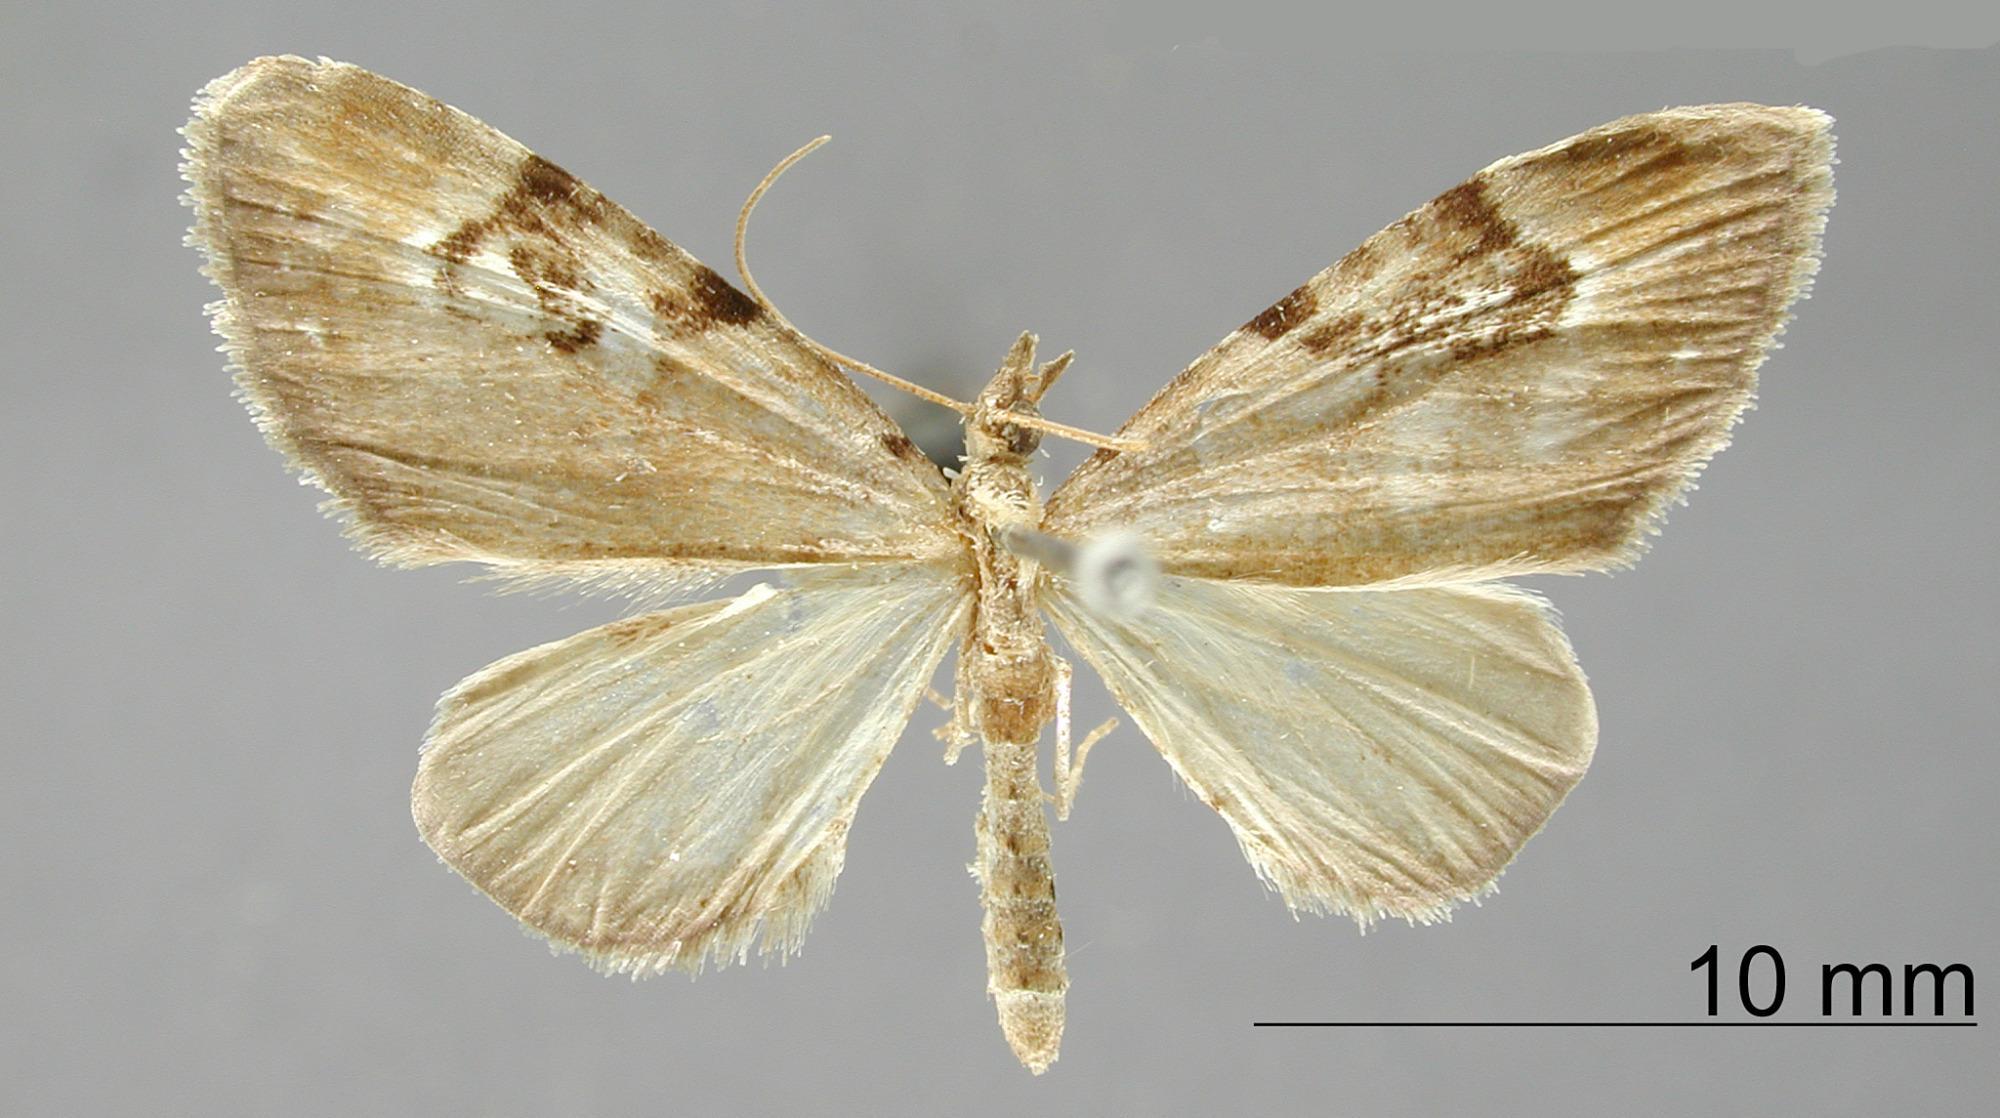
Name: Perizoma mollis
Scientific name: Perizoma mollis Dognin, 1913
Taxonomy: Animalia, Arthropoda, Insecta, Lepidoptera, Geometridae, Larentiinae
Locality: Monte Tolima, Colombia